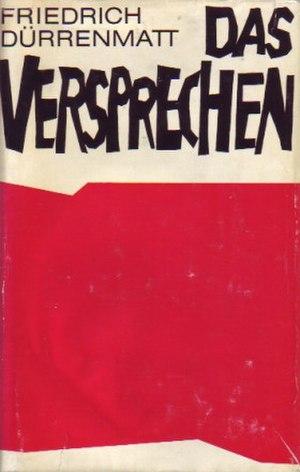
La Promesse est un roman policier de l'écrivain suisse Friedrich Dürrenmatt paru en langue allemande en 1958.